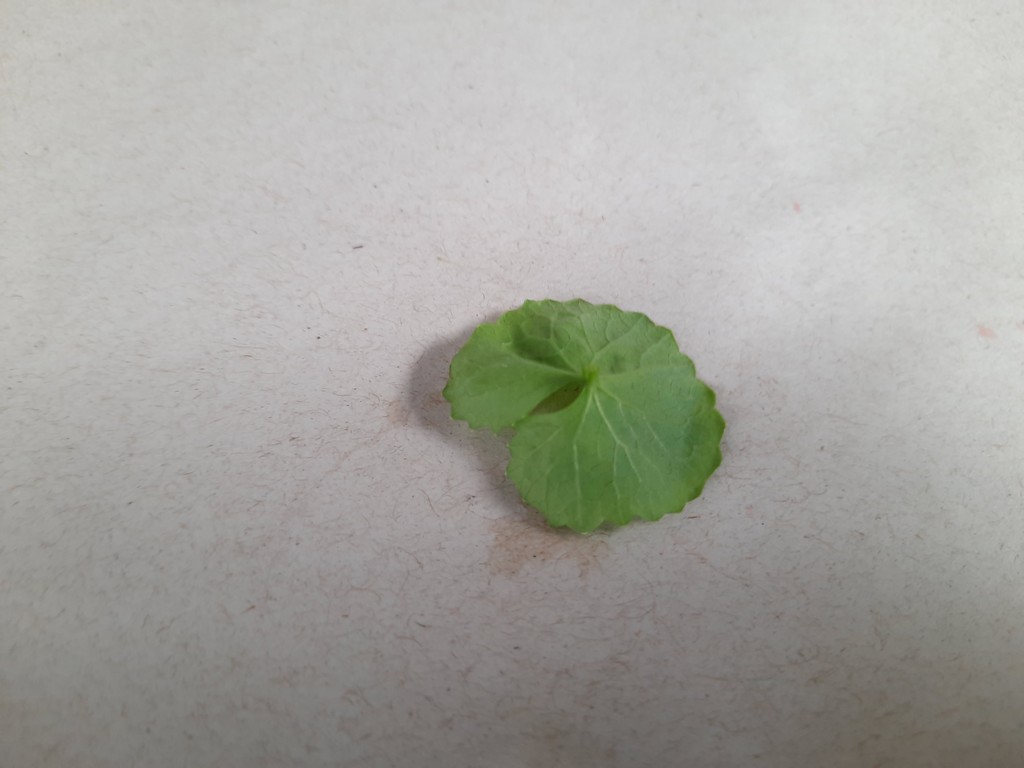
Label: Healthy